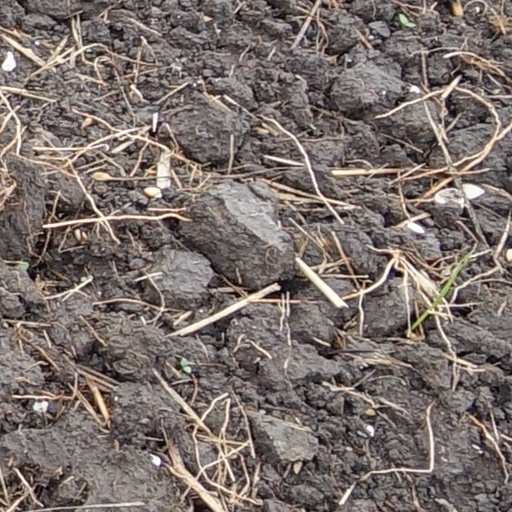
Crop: wheat